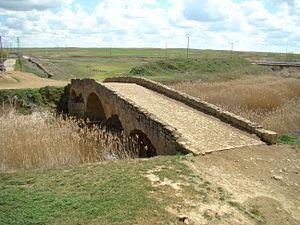
Becilla de Valderaduey est une commune de la province de Valladolid dans la communauté autonome de Castille-et-León en Espagne.